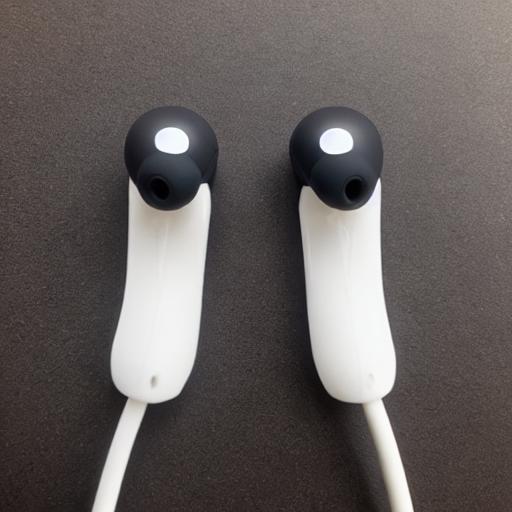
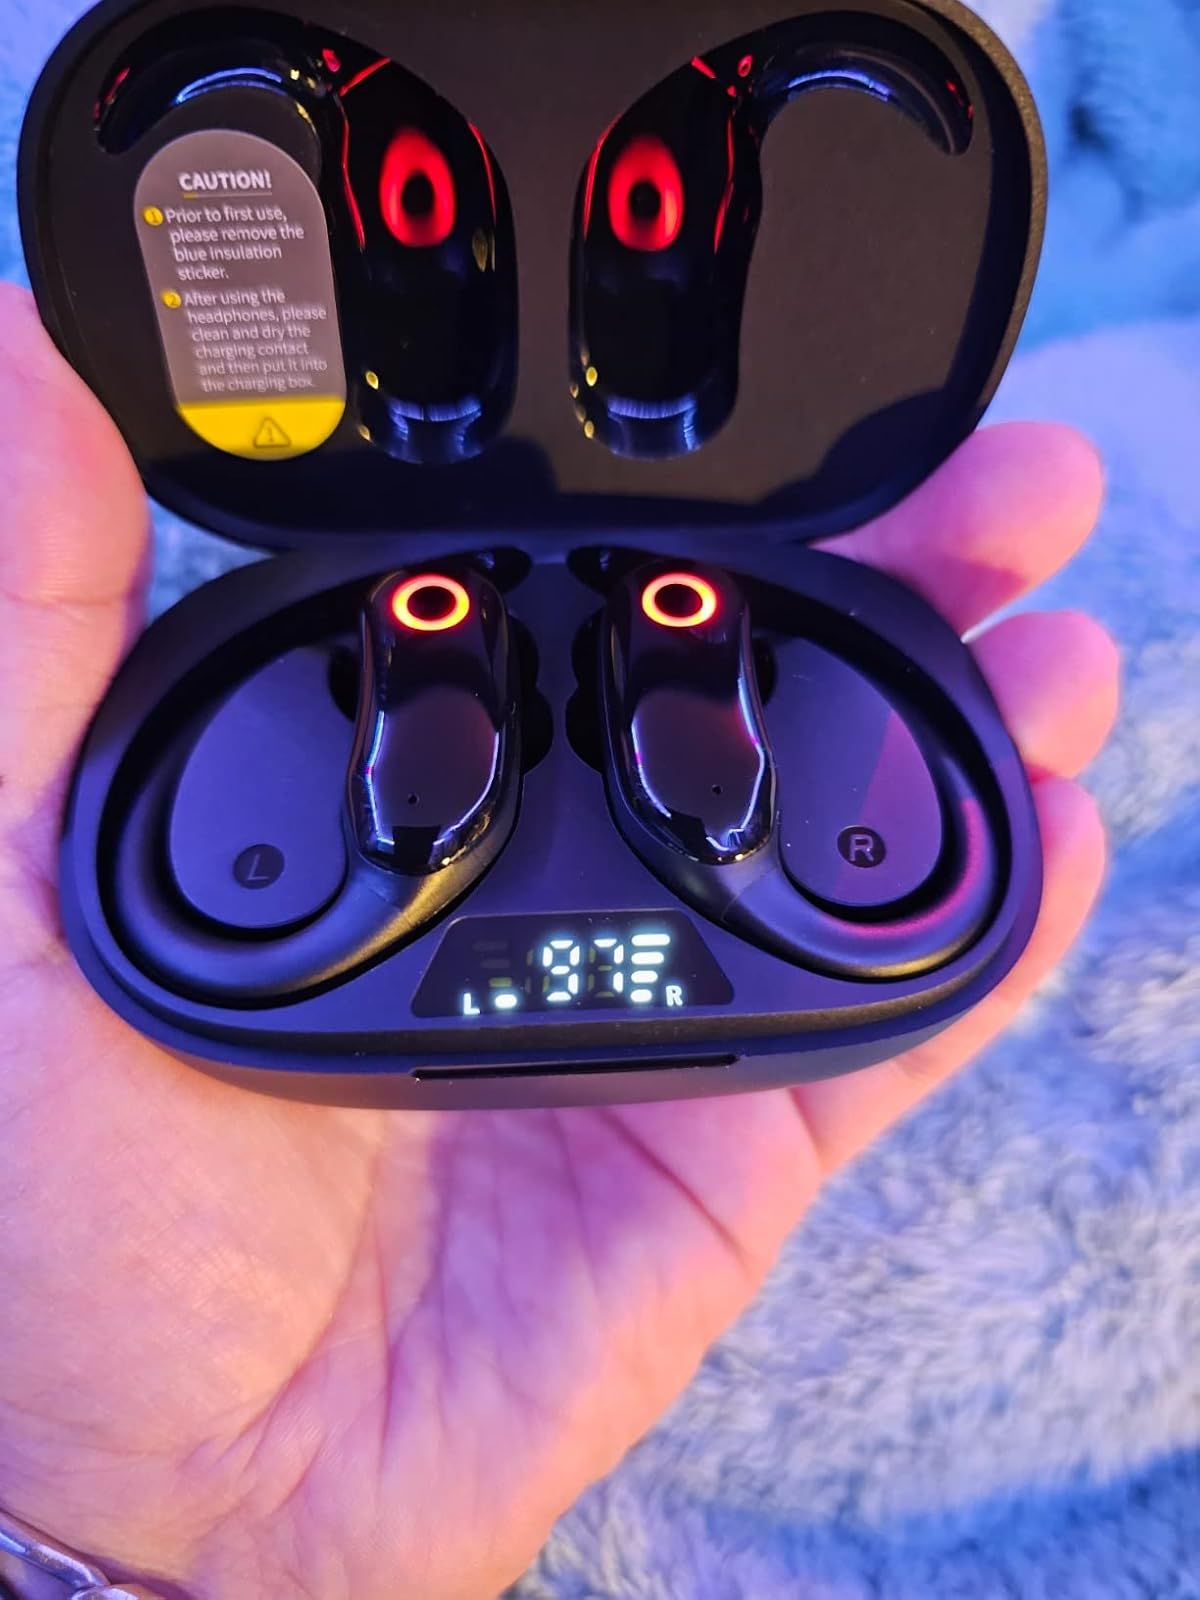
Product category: earbuds
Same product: no